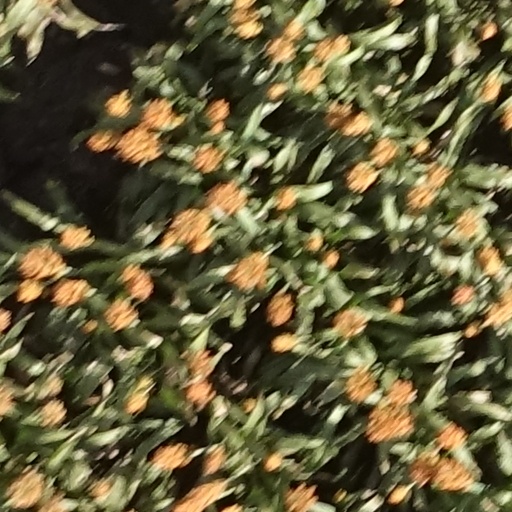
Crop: sorghum